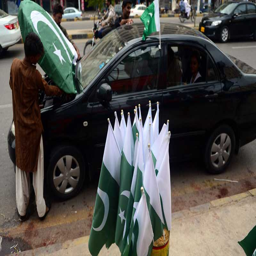
vendors decorate a car with national flags ahead .